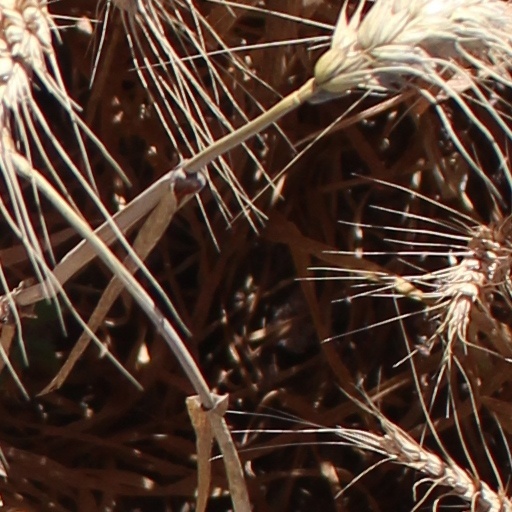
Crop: wheat